Edmond Paulin

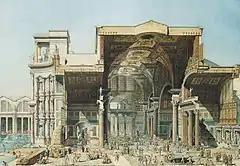
Paulin's cross-section of the Baths of Diocletian (1880)

Paulin lived in Rome at the Villa Medici from 28 January 1876 to 31 December 1879.